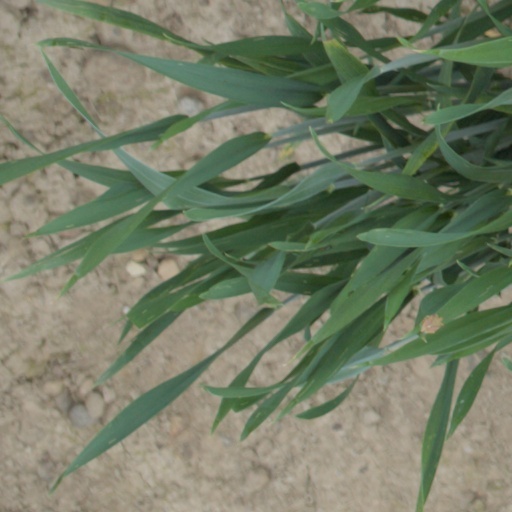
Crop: wheat